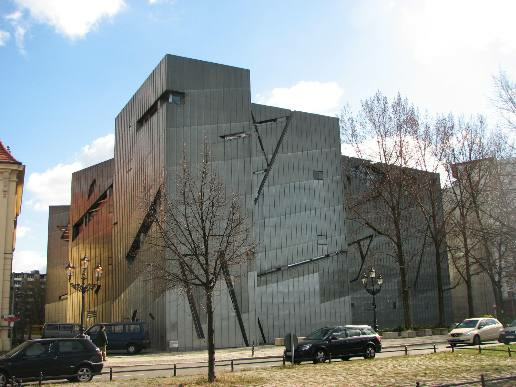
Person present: No